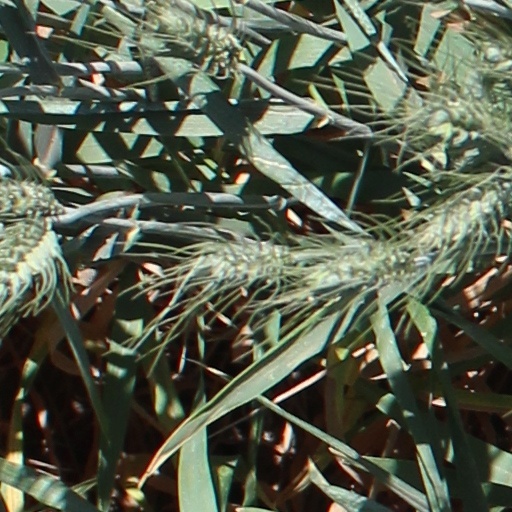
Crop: wheat